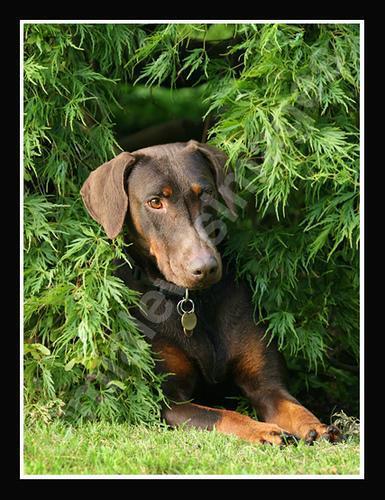
Doberman